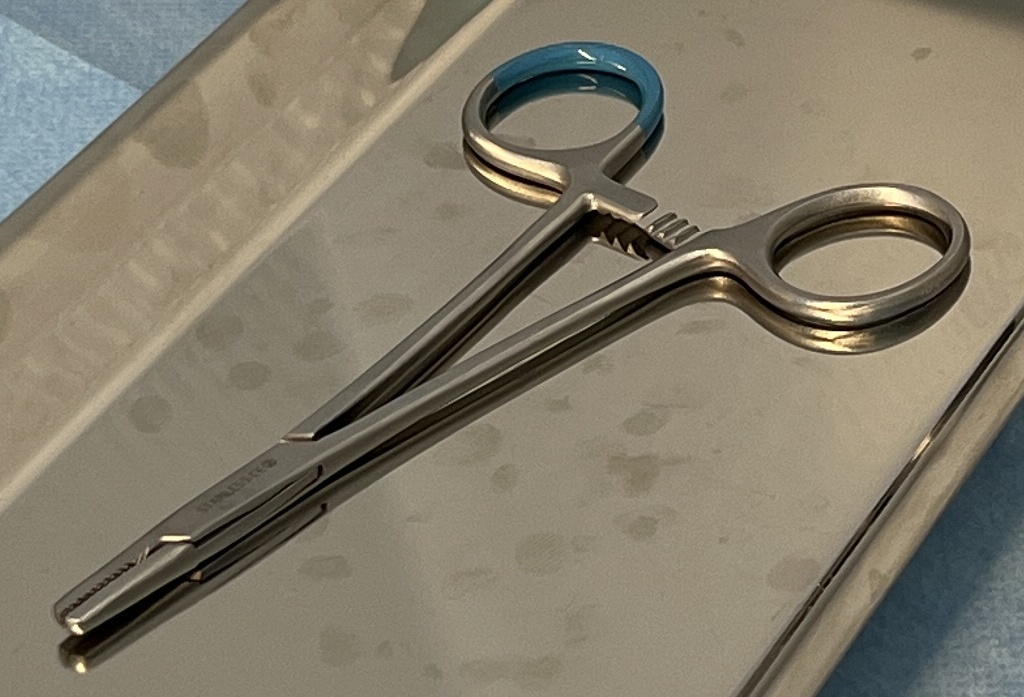
Hinged instrument state: open